Red-necked grebe

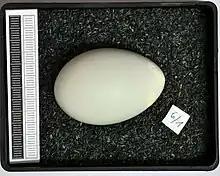
Egg, Collection Museum Wiesbaden, Germany

Red-necked grebes usually nest as isolated pairs with more than between neighbouring nests, although semi-colonial nesting may occur in suitable sites, where up to 20 pairs each defend a linear territory. Semi-colonial breeding is more likely to occur in prime locations, such as large floating mats of vegetation with no connection to the shoreline. Such sites, safe from most predators and large enough to provide some wind and wave protection, have grebes nesting much closer than shoreline breeders, down to . Pairs nesting in these colonies produce larger clutches of eggs, which hatch earlier in the season and result in larger broods. The territory is defended with various threat displays, including wing-spreading, hunching, and bill-thrusting; pairs breeding in colonies are more aggressive, less likely to leave the nest unguarded and show a greater tendency to move out of sight of the colony when not incubating. Breeding is often in loose association with gulls or other colonial water birds.